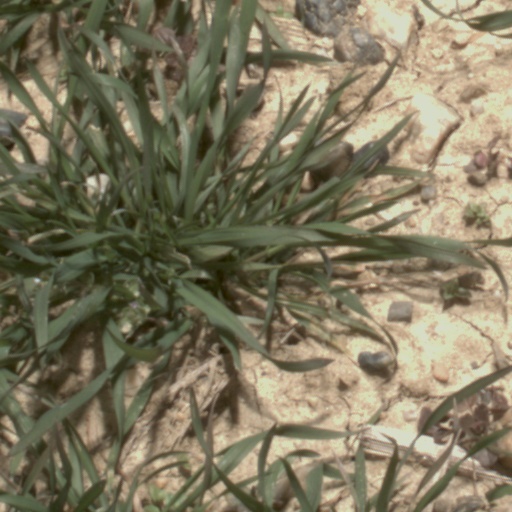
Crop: wheat